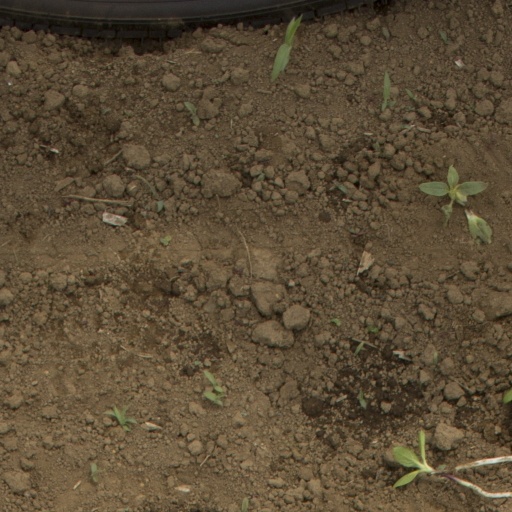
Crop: Jerusalem artichoke